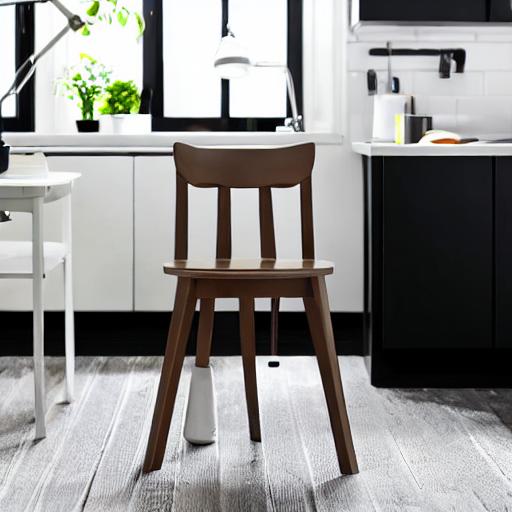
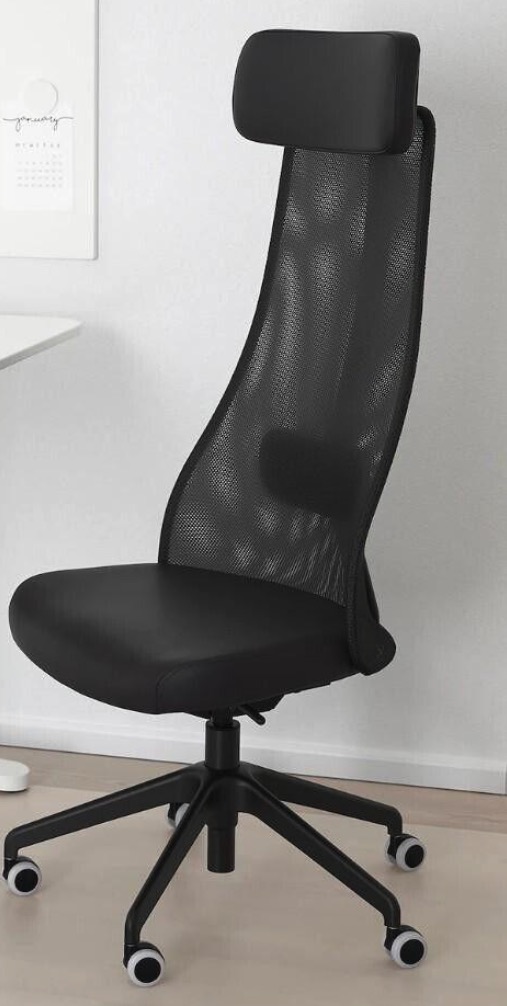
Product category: items_chair
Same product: no